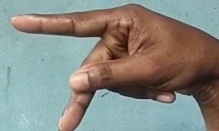
ASL sign: P